2023 East Timorese parliamentary election

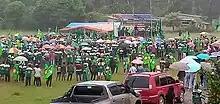
Election campaign event of the KHUNTO in Ainaro

For almost all major parties, most respondents said they had made their decision based on the party's programme or vision. In the case of KHUNTO, however, 30% of their supporters said they had chosen them because of family ties to their party leadership. When asked who they would like to see as prime minister, Gusmão could attribute his support to his personal background and work, while for the other politicians the reason is the party behind them. The most important issues for respondents were infrastructure development (43%), job creation (22.75%) and education (14%).